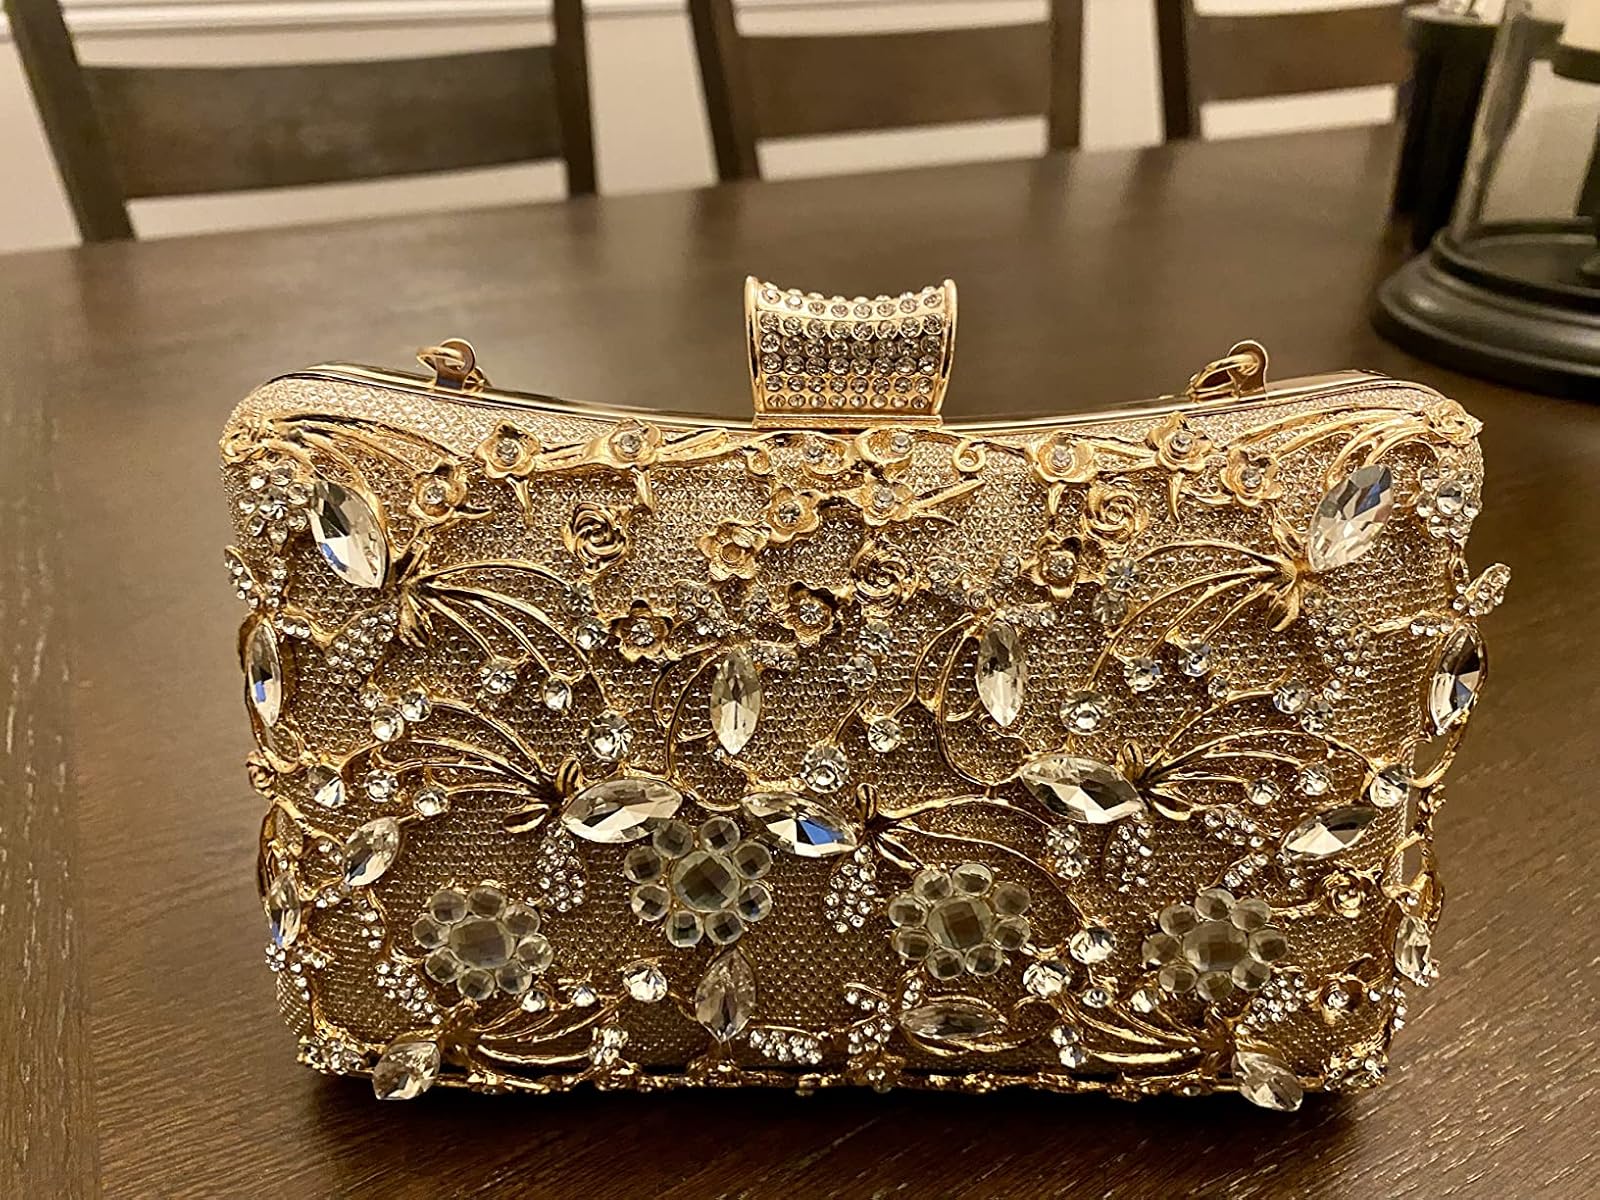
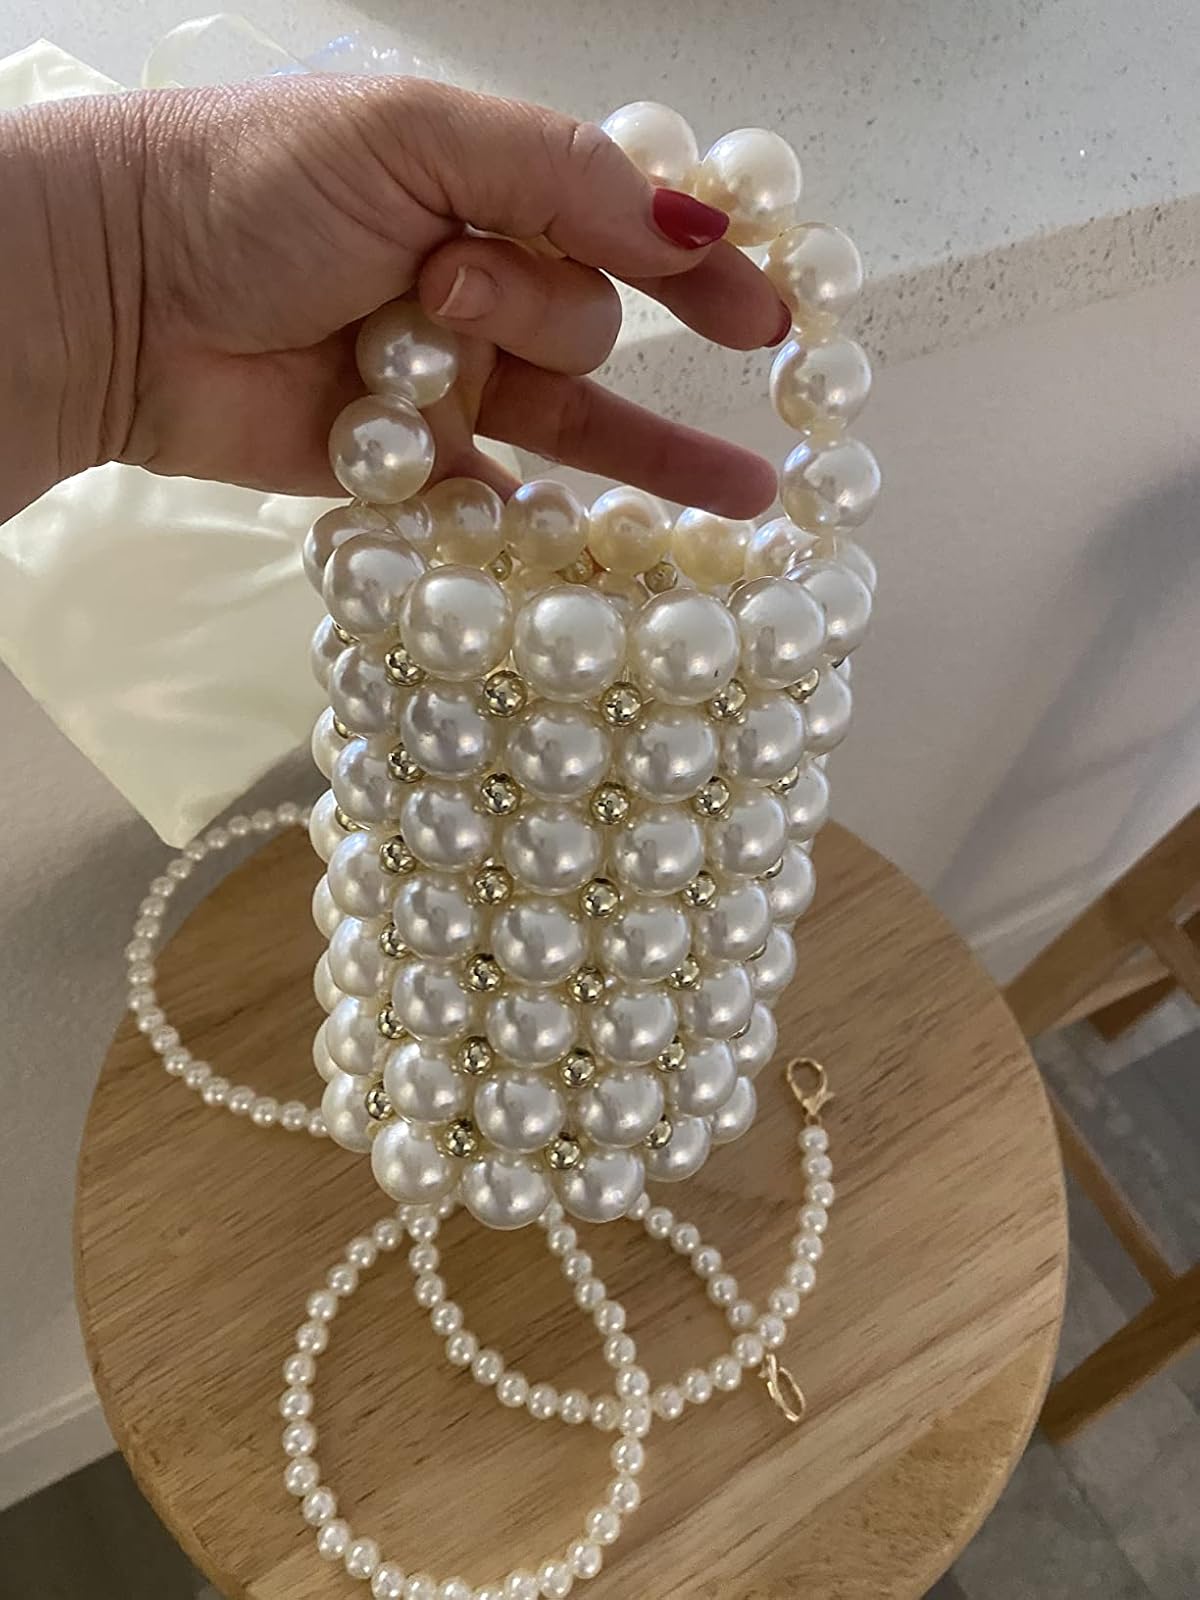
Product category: accessories_handbag
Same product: no